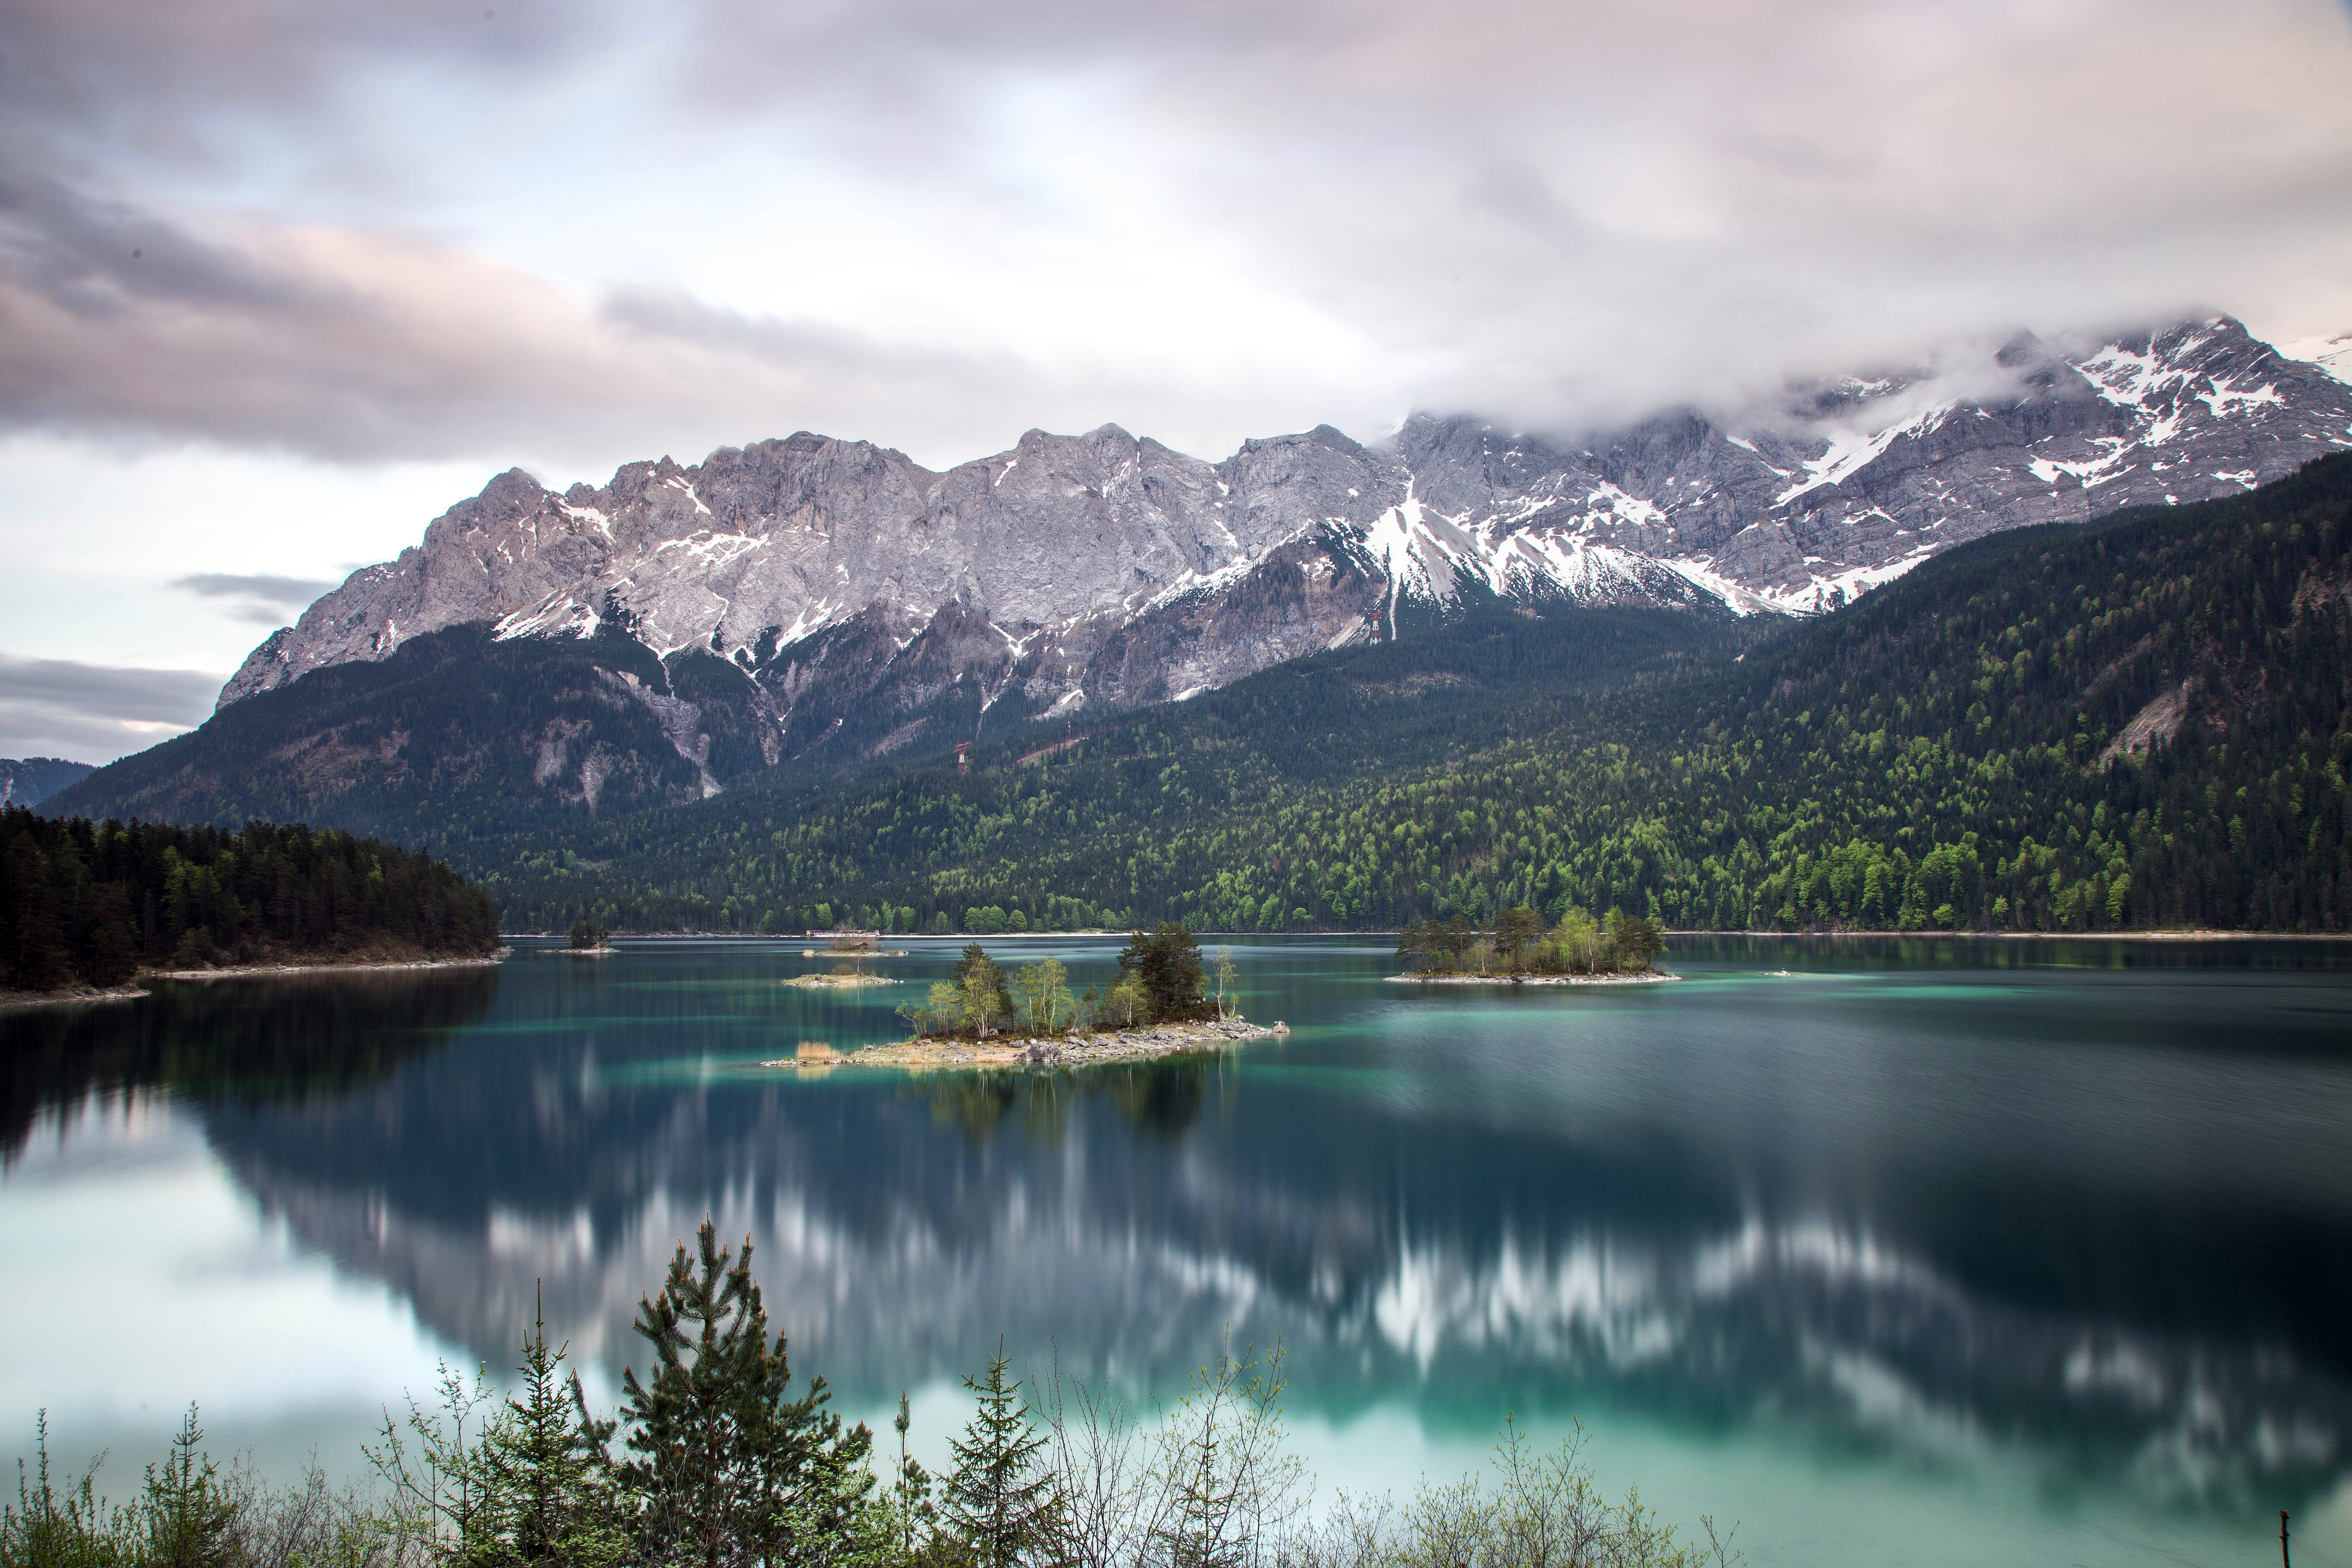
landscape, nature, forest, wilderness, mountain, cloud, lake, mountain range, reflection, fjord, reservoir, highland, mountains, alps, eibsee, loch, landform, atmospheric phenomenon, mountainous landforms, glacial landform